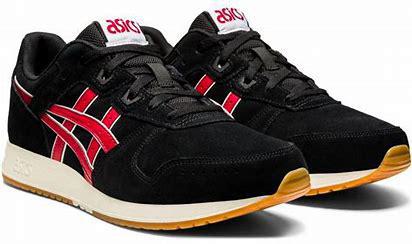
Brand: Asics
Model: Lyte Classic